Snaregade 12–14

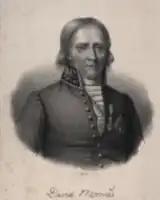
David Monrad

No. 9 was home to 21 residents at the 1801 census. Andreas Christensen Lund, a brewer, resided in the building with his wife Johanne Børs, their 27-year-old son, a 15-year-old lodger, a brewer's apprentice, a caretaker and a maid. Benjamin Bithorn, a merchant ("grosserer"), resided in the building with his wife Henriette Seidelitz, an office clerk, an apprentice, a caretaker and a maid. David Monrad, an official with title of "kancelliråd", resided in the building with his wife Clara Jørgensen, their four children (aged one to six), a lodger and two maids.